Futurama: Into the Wild Green Yonder

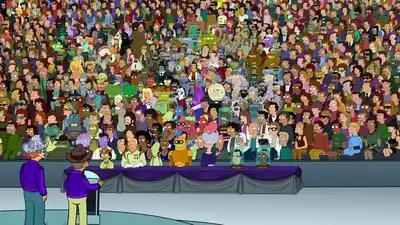
This screenshot shows every character, at the time of the movie, from the "Futurama" series.

As fan service, the climactic scene of the film features a scene with up to 200 characters on screen at once; most minor characters from "Futurama"'s history can be seen (Unit 2013 appearing twice) with the exception of the children (like Dwight and Cubert), who were removed when the production team realized that Morbo mentions that there are no children present. In the DVD commentary, producer David X. Cohen notes that Rough Draft Korea, "Futurama"'s overseas animation studio, charged a significant premium because of the difficulty of animating this scene.